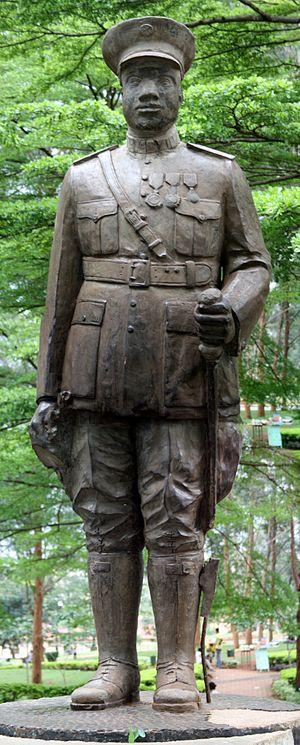
Statue de Charles Atangana Yaoundé This is a photo of a monument in Cameroon identified by the ID CE07
Liste de monuments du Cameroun.